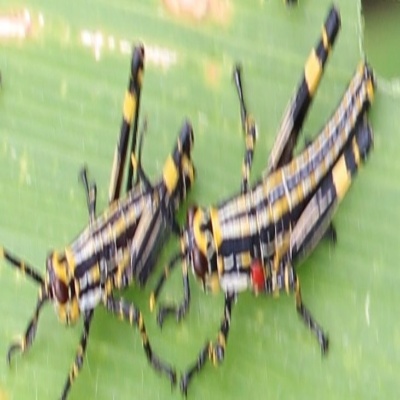
Crop: Maize
Condition: grasshoper